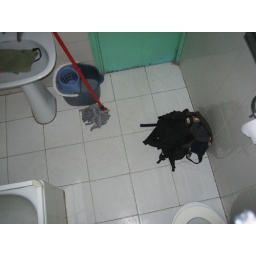
cadiz, infamous bathroom floor, my everything bag and towel in sink